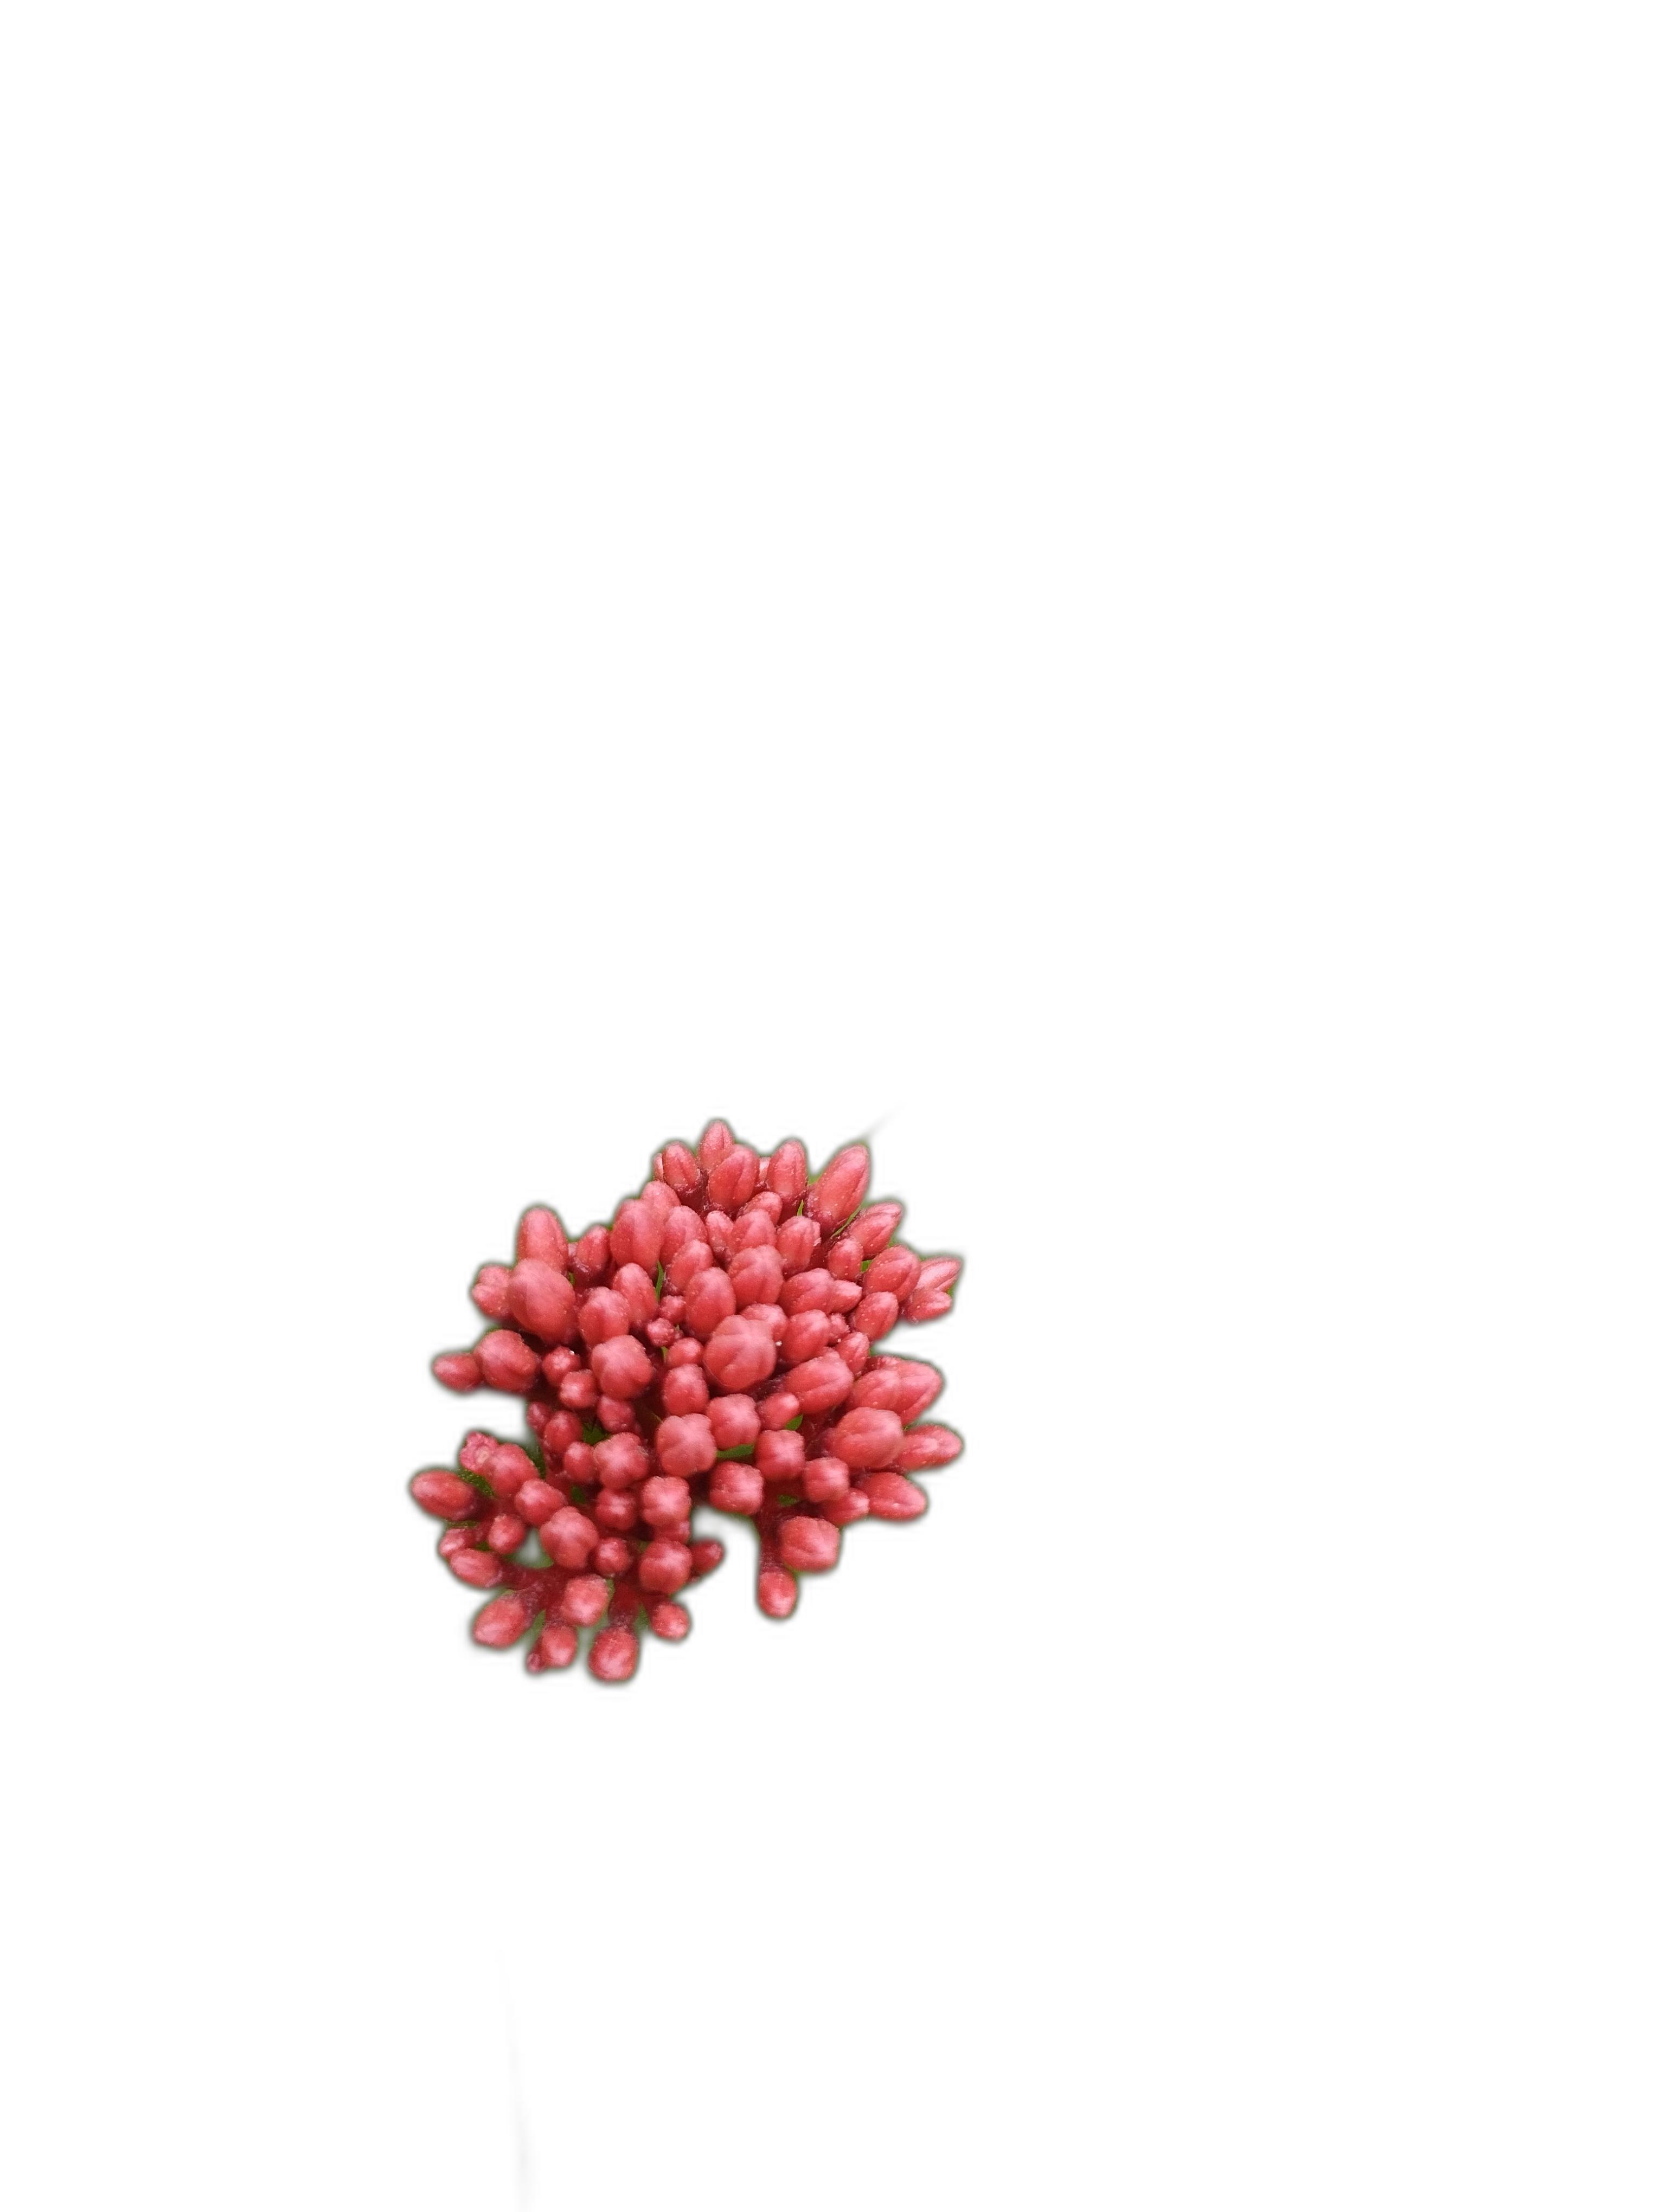
Label: Jungle geranium